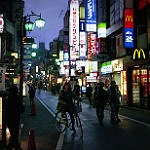
Scene: Outdoor